Sean John

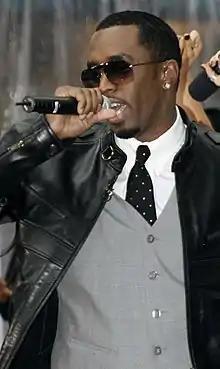
Sean Combs founded Sean John

In 1998 Sean Combs launched a signature collection of sportswear under his given name, Sean John. The brand made its debut at retail during a launch event at Bloomingdale's in New York City. Since its launch, Sean John has enjoyed critical and commercial success with revenues now exceeding $525 million annually. Sean John has often appeared at the award ceremony for the CFDA Fashion Awards held annually in New York. For five consecutive years, from 2000 to 2005, Sean John was nominated for its excellence in design. In 2004, Sean John was awarded the CFDA Men's Designer of the Year award.